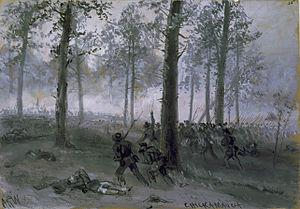
La campagne de Chickamauga regroupe les manœuvres militaires et les combats qui opposèrent l'armée nordiste du Cumberland à l'armée sudiste du Tennessee, dans le nord-ouest de l'État de Géorgie, du 21 août au 20 septembre 1863, pendant la guerre de Sécession.